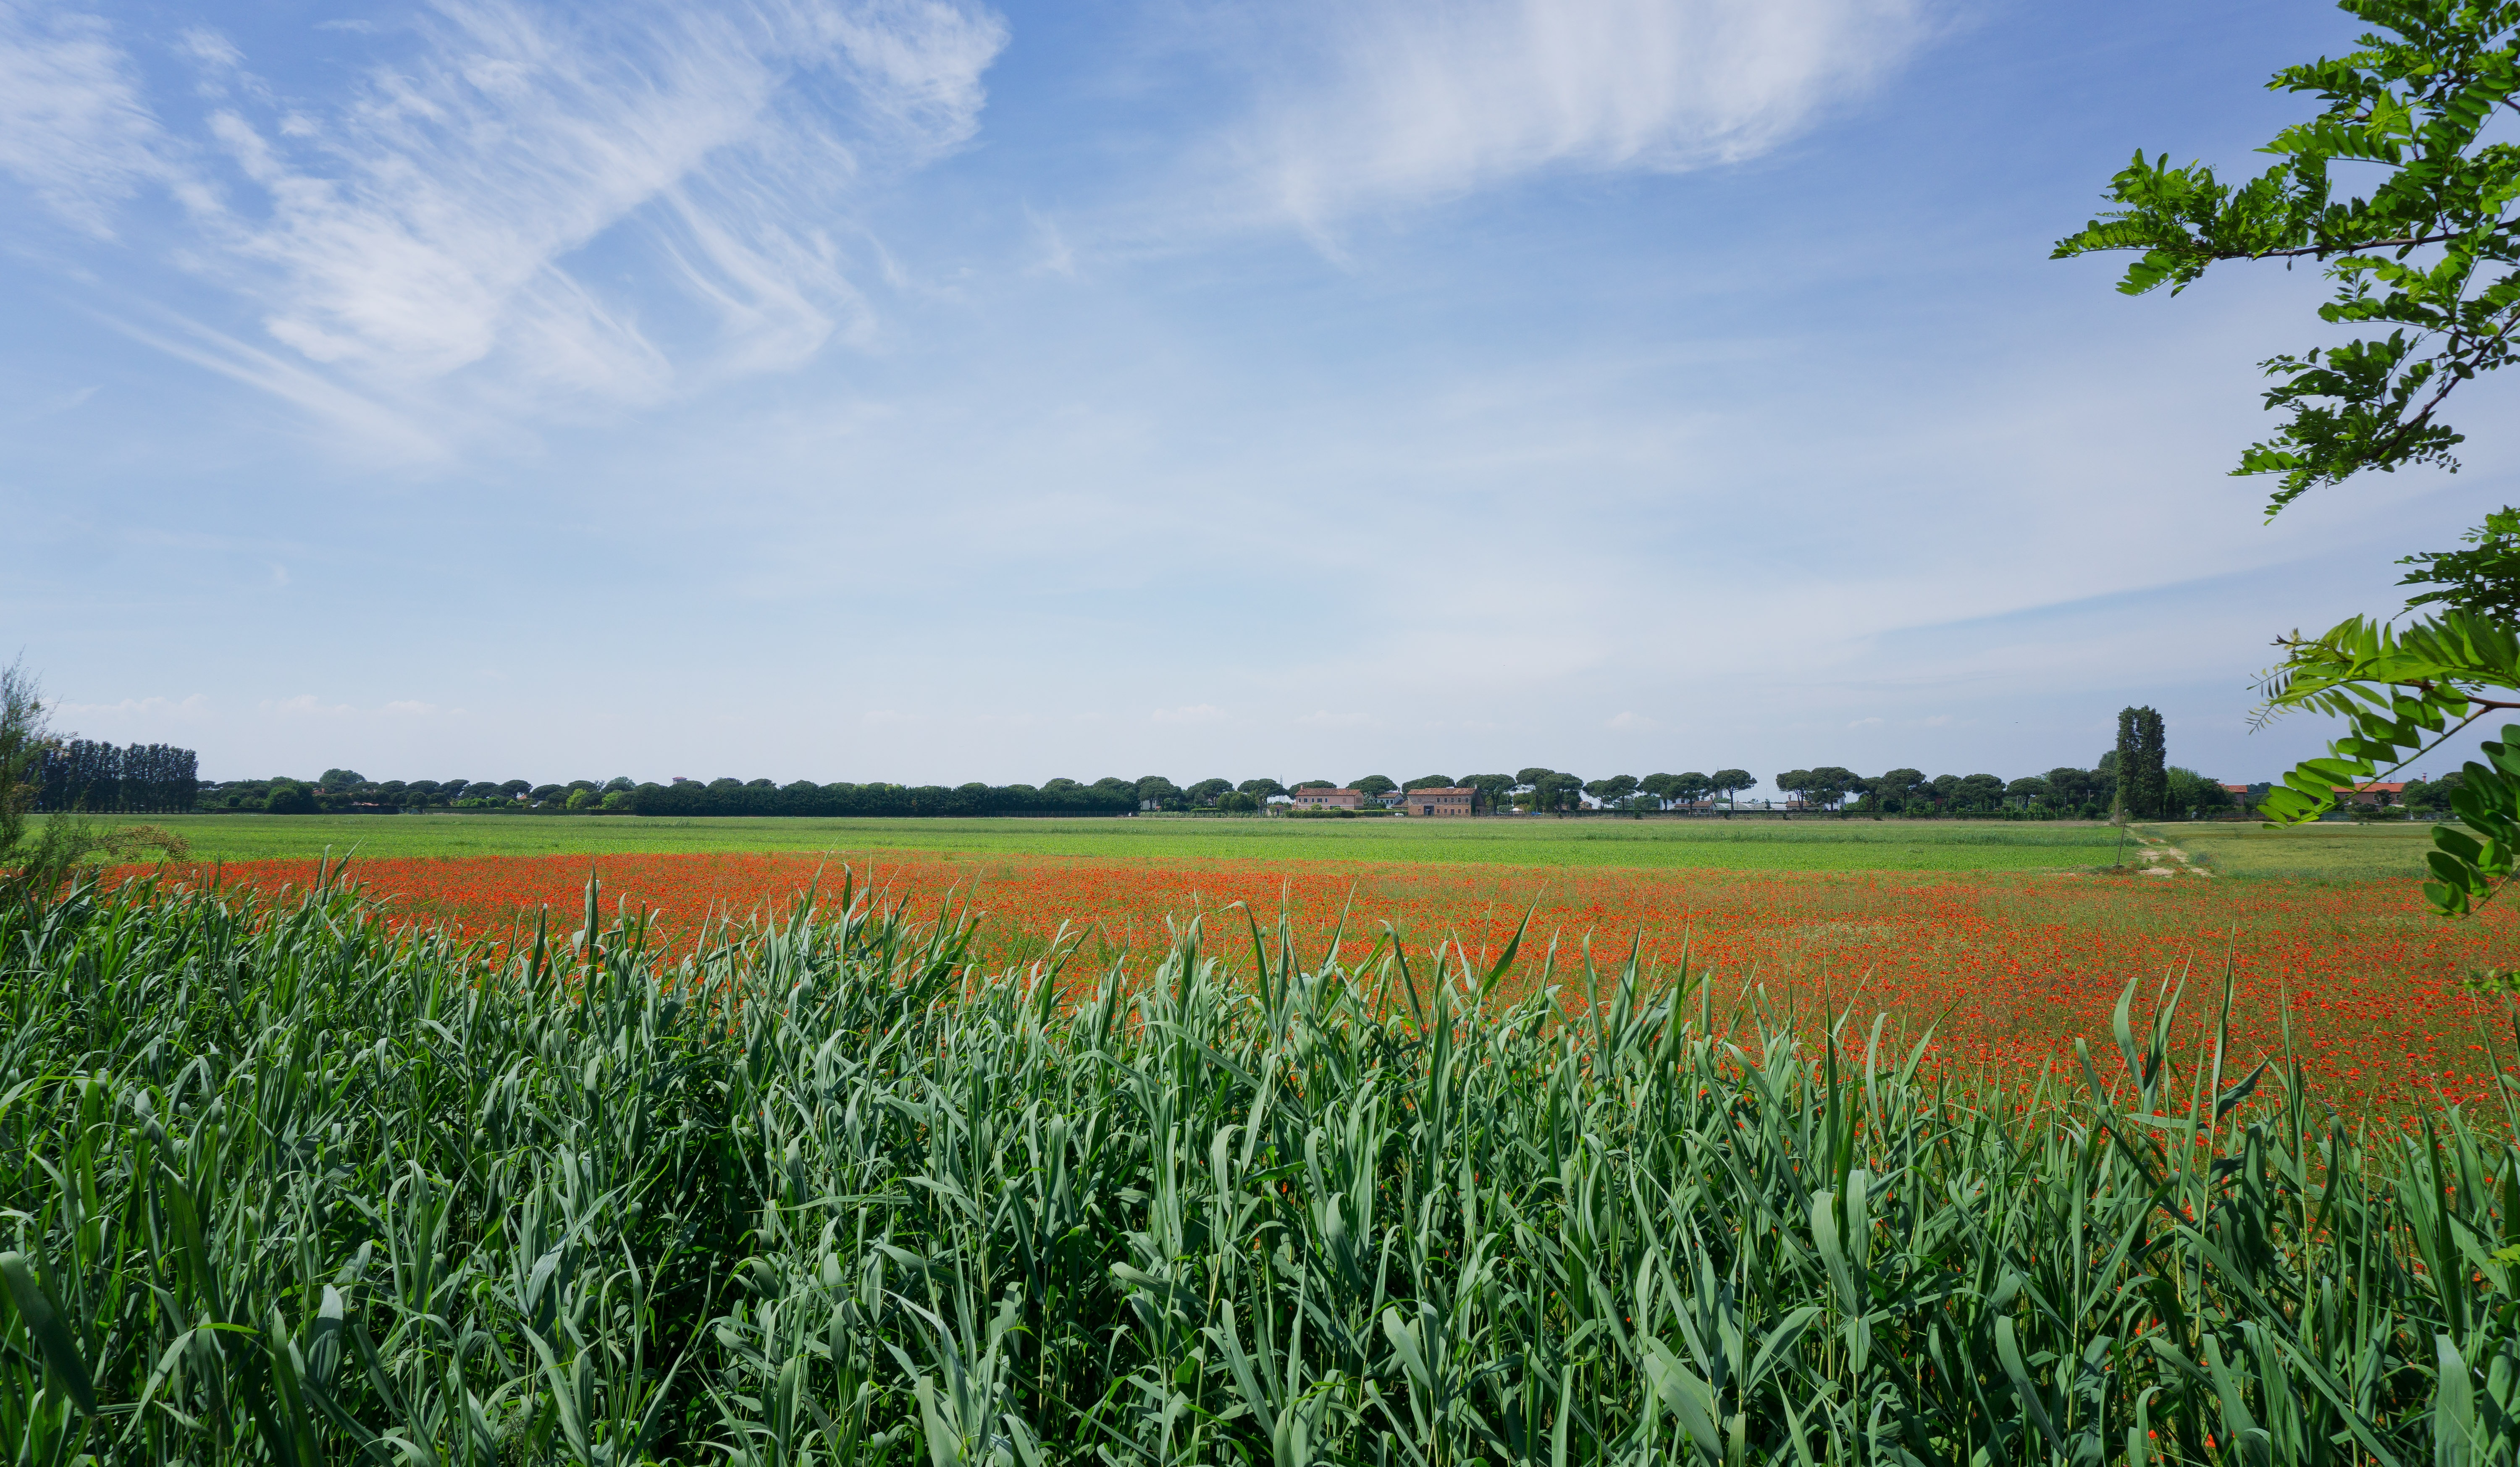
landscape, grass, horizon, plant, sky, field, farm, meadow, wheat, prairie, flower, food, crop, pasture, soil, italy, agriculture, plain, rapeseed, poppy flower, grassland, poppy, rural area, paddy field, flowering plant, field of poppies, early summer, cavallino, grass family, land plant